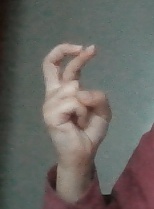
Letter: zay